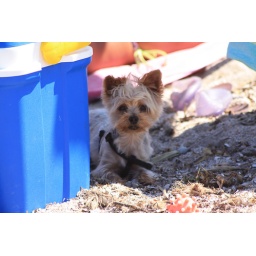
small dog in the beach